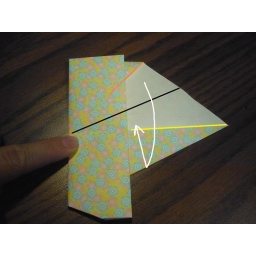
19. Take the orange corner and fold back so that it is over the yellow line